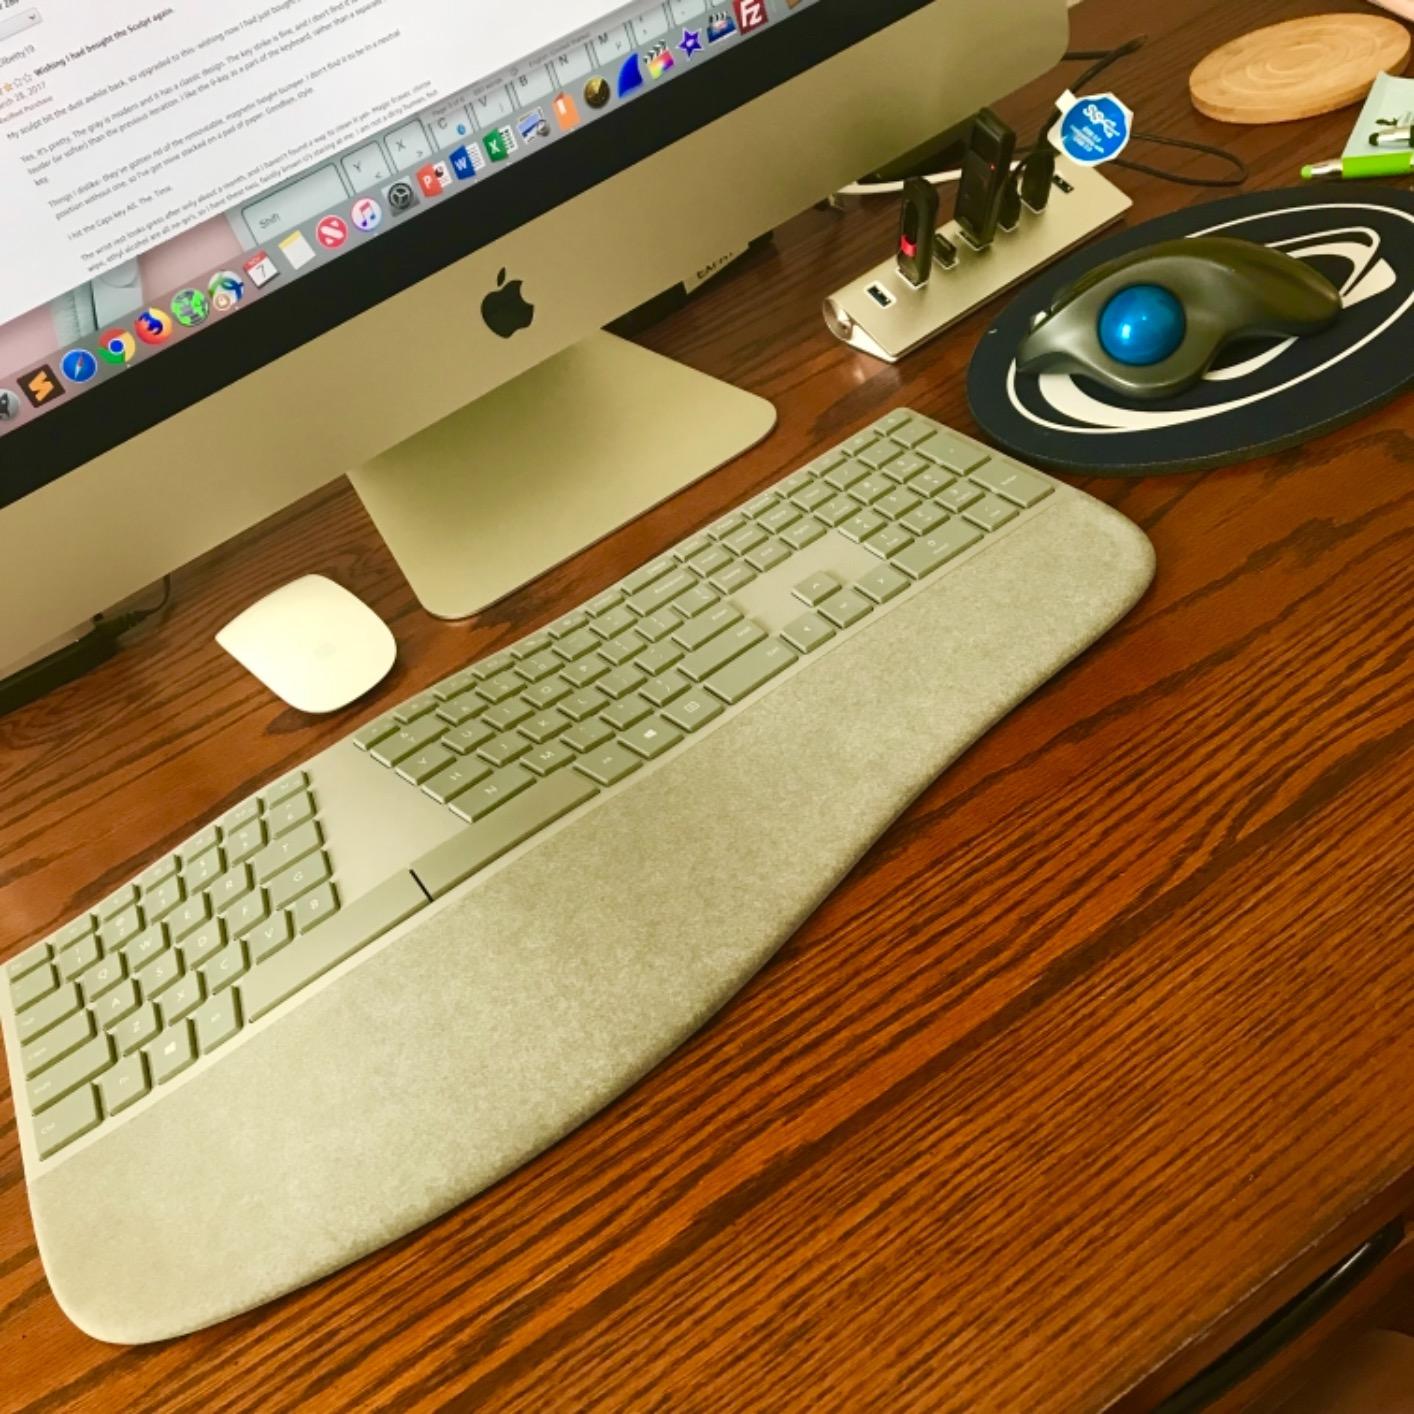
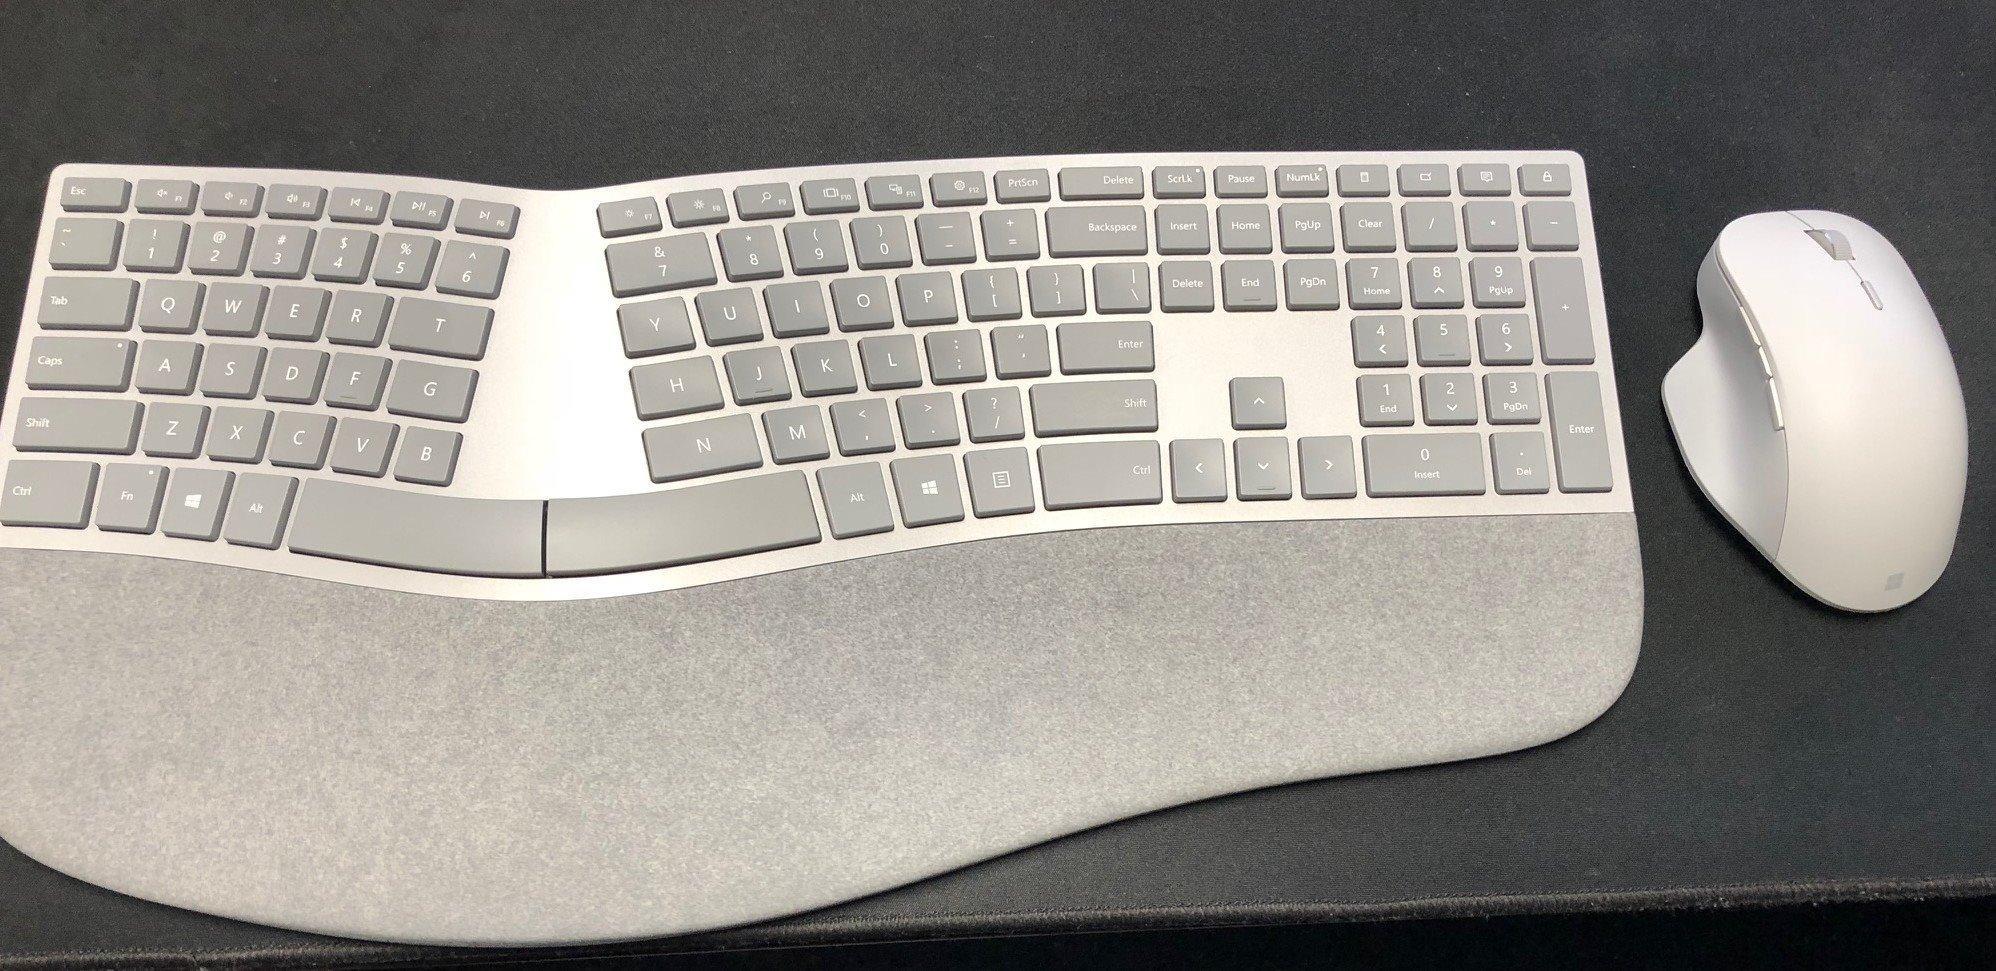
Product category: keyboard
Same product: yes